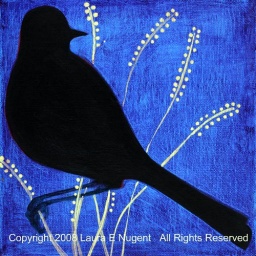
Laura Nugent, Bird #7, available in 8x8x1.5 mounted print, available with white and black edge. Ready to hang. .